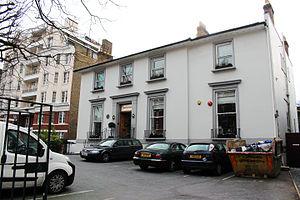
Pretty. Odd. est le deuxième album studio de Panic at the Disco, sorti sur le label Fueled by Ramen. Le premier single de l'album est Nine in the Afternoon. Le second single sorti sous forme de single digital disponible sur internet en téléchargement était Mad as Rabbits ; bien qu'il ne soit pas vraiment un single radio un clip a été tourné. Le troisième single est That Green Gentleman. Le quatrième single est Northern Downpour.